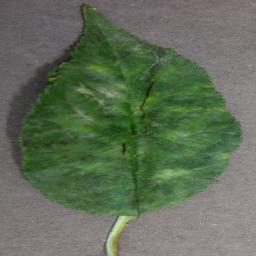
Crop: cherry
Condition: (including_sour)_powdery_mildew